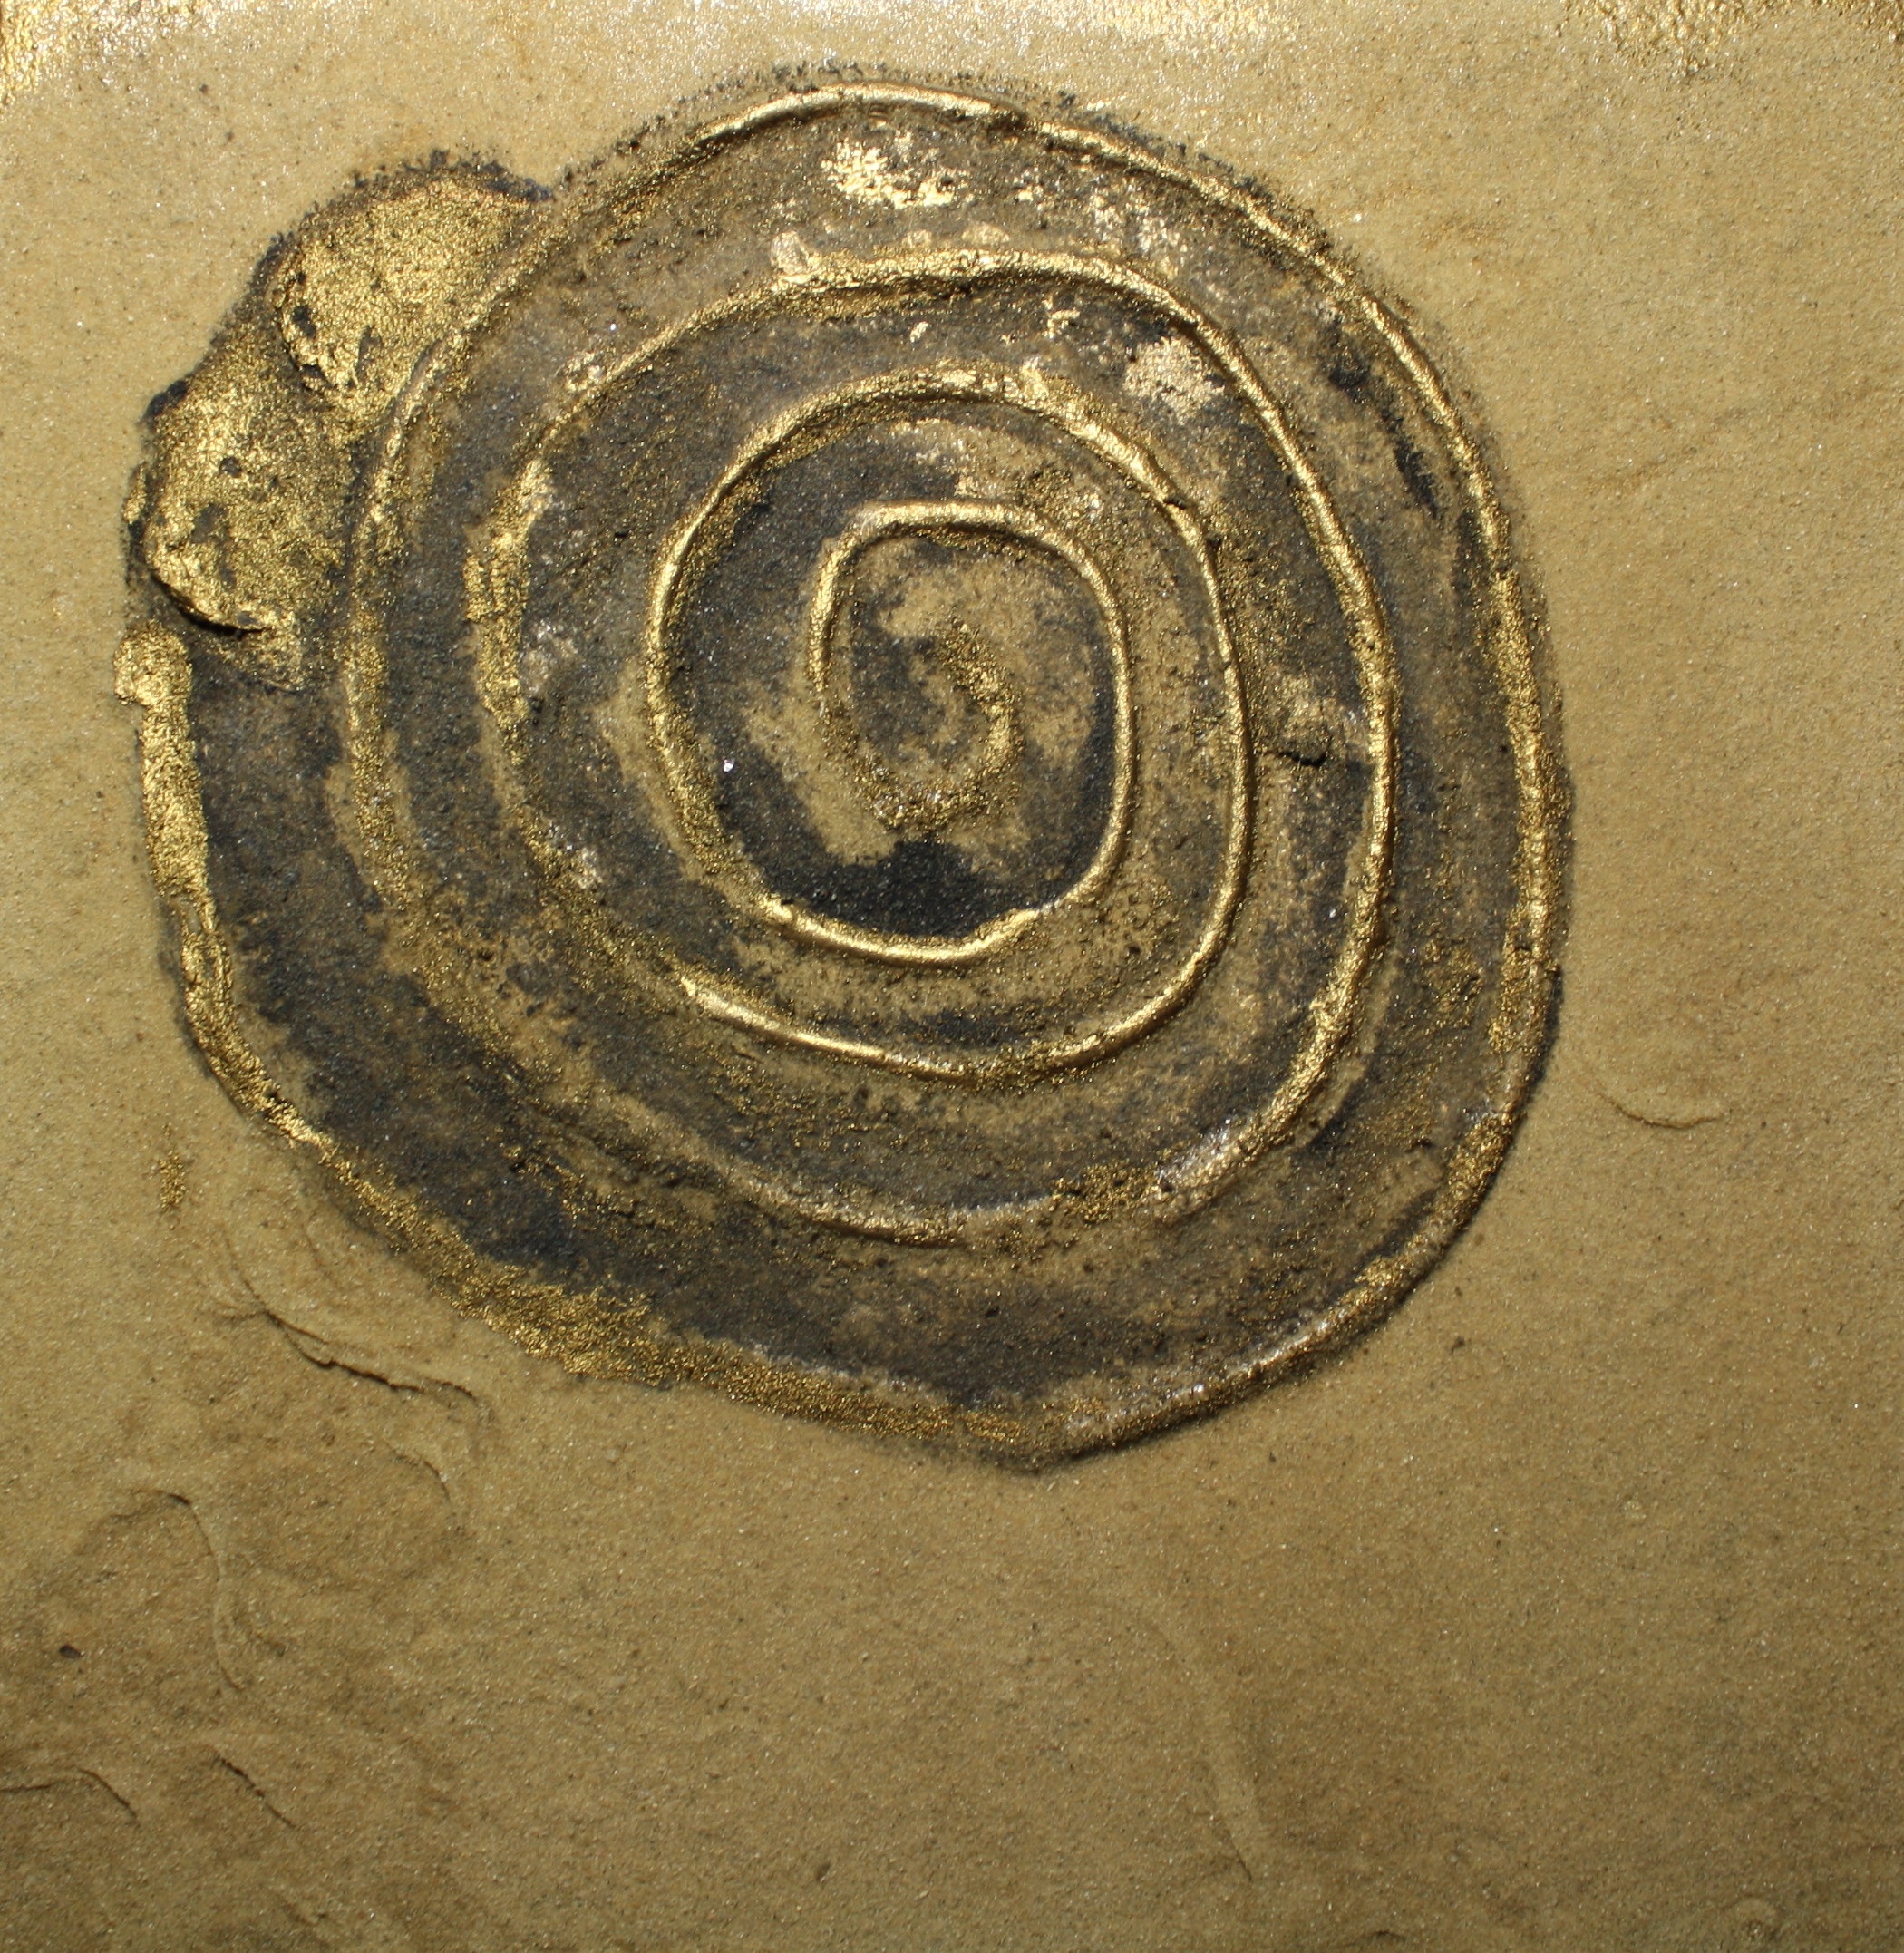
texture, spiral, number, money, material, circle, art, snail, drawing, currency, shape, sand picture